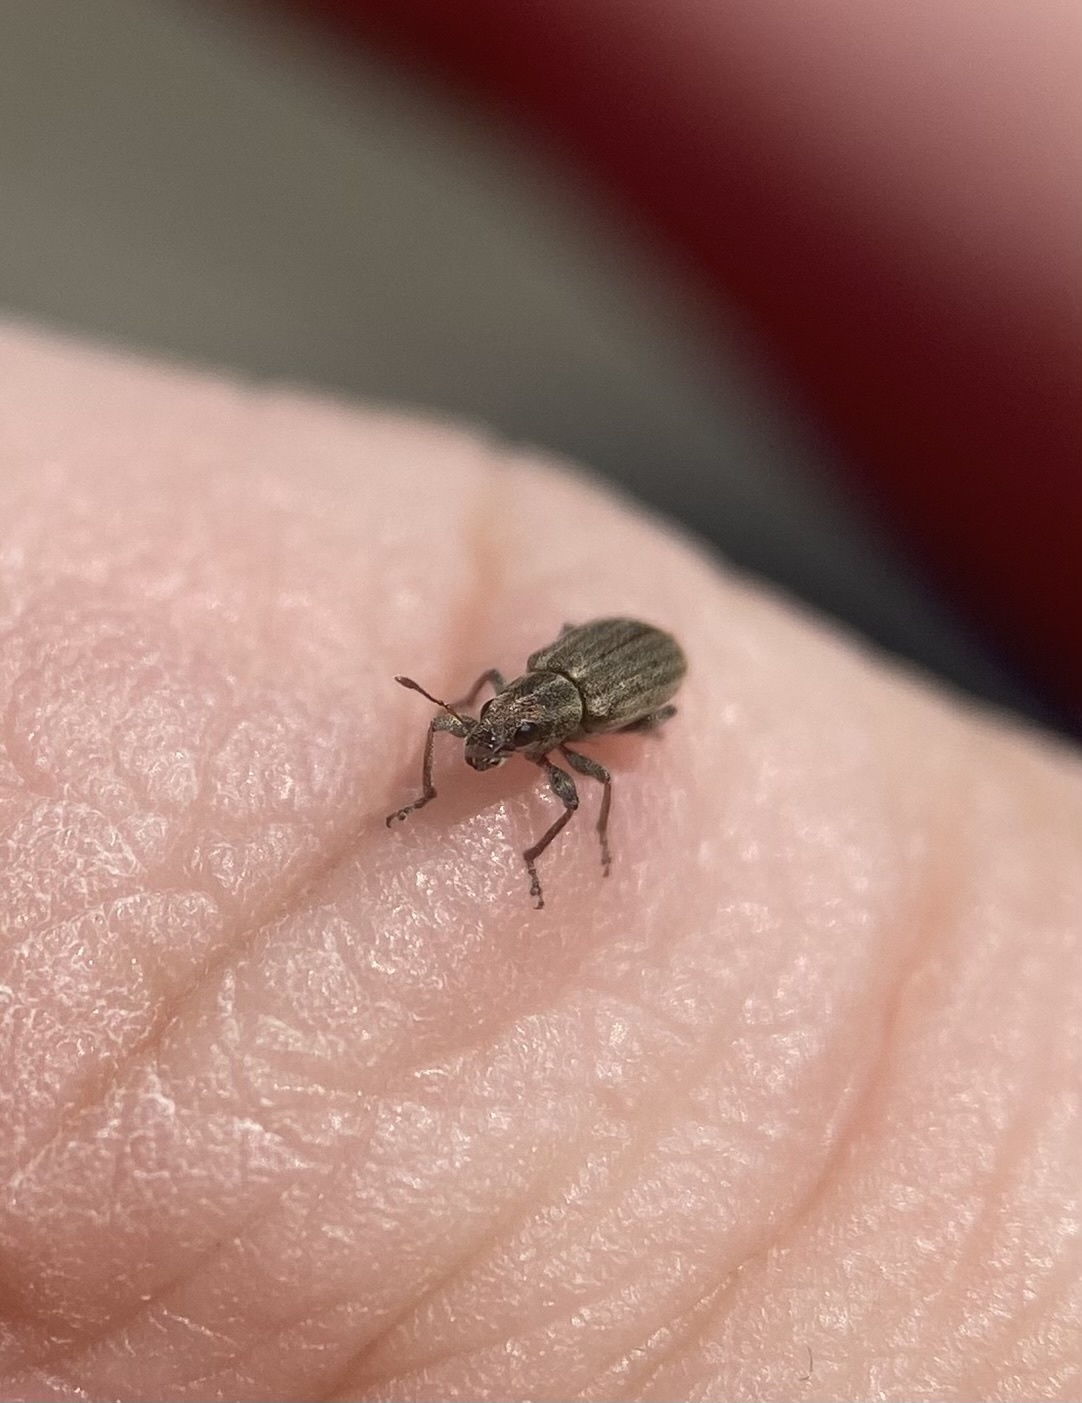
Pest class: pea_leaf_weevil